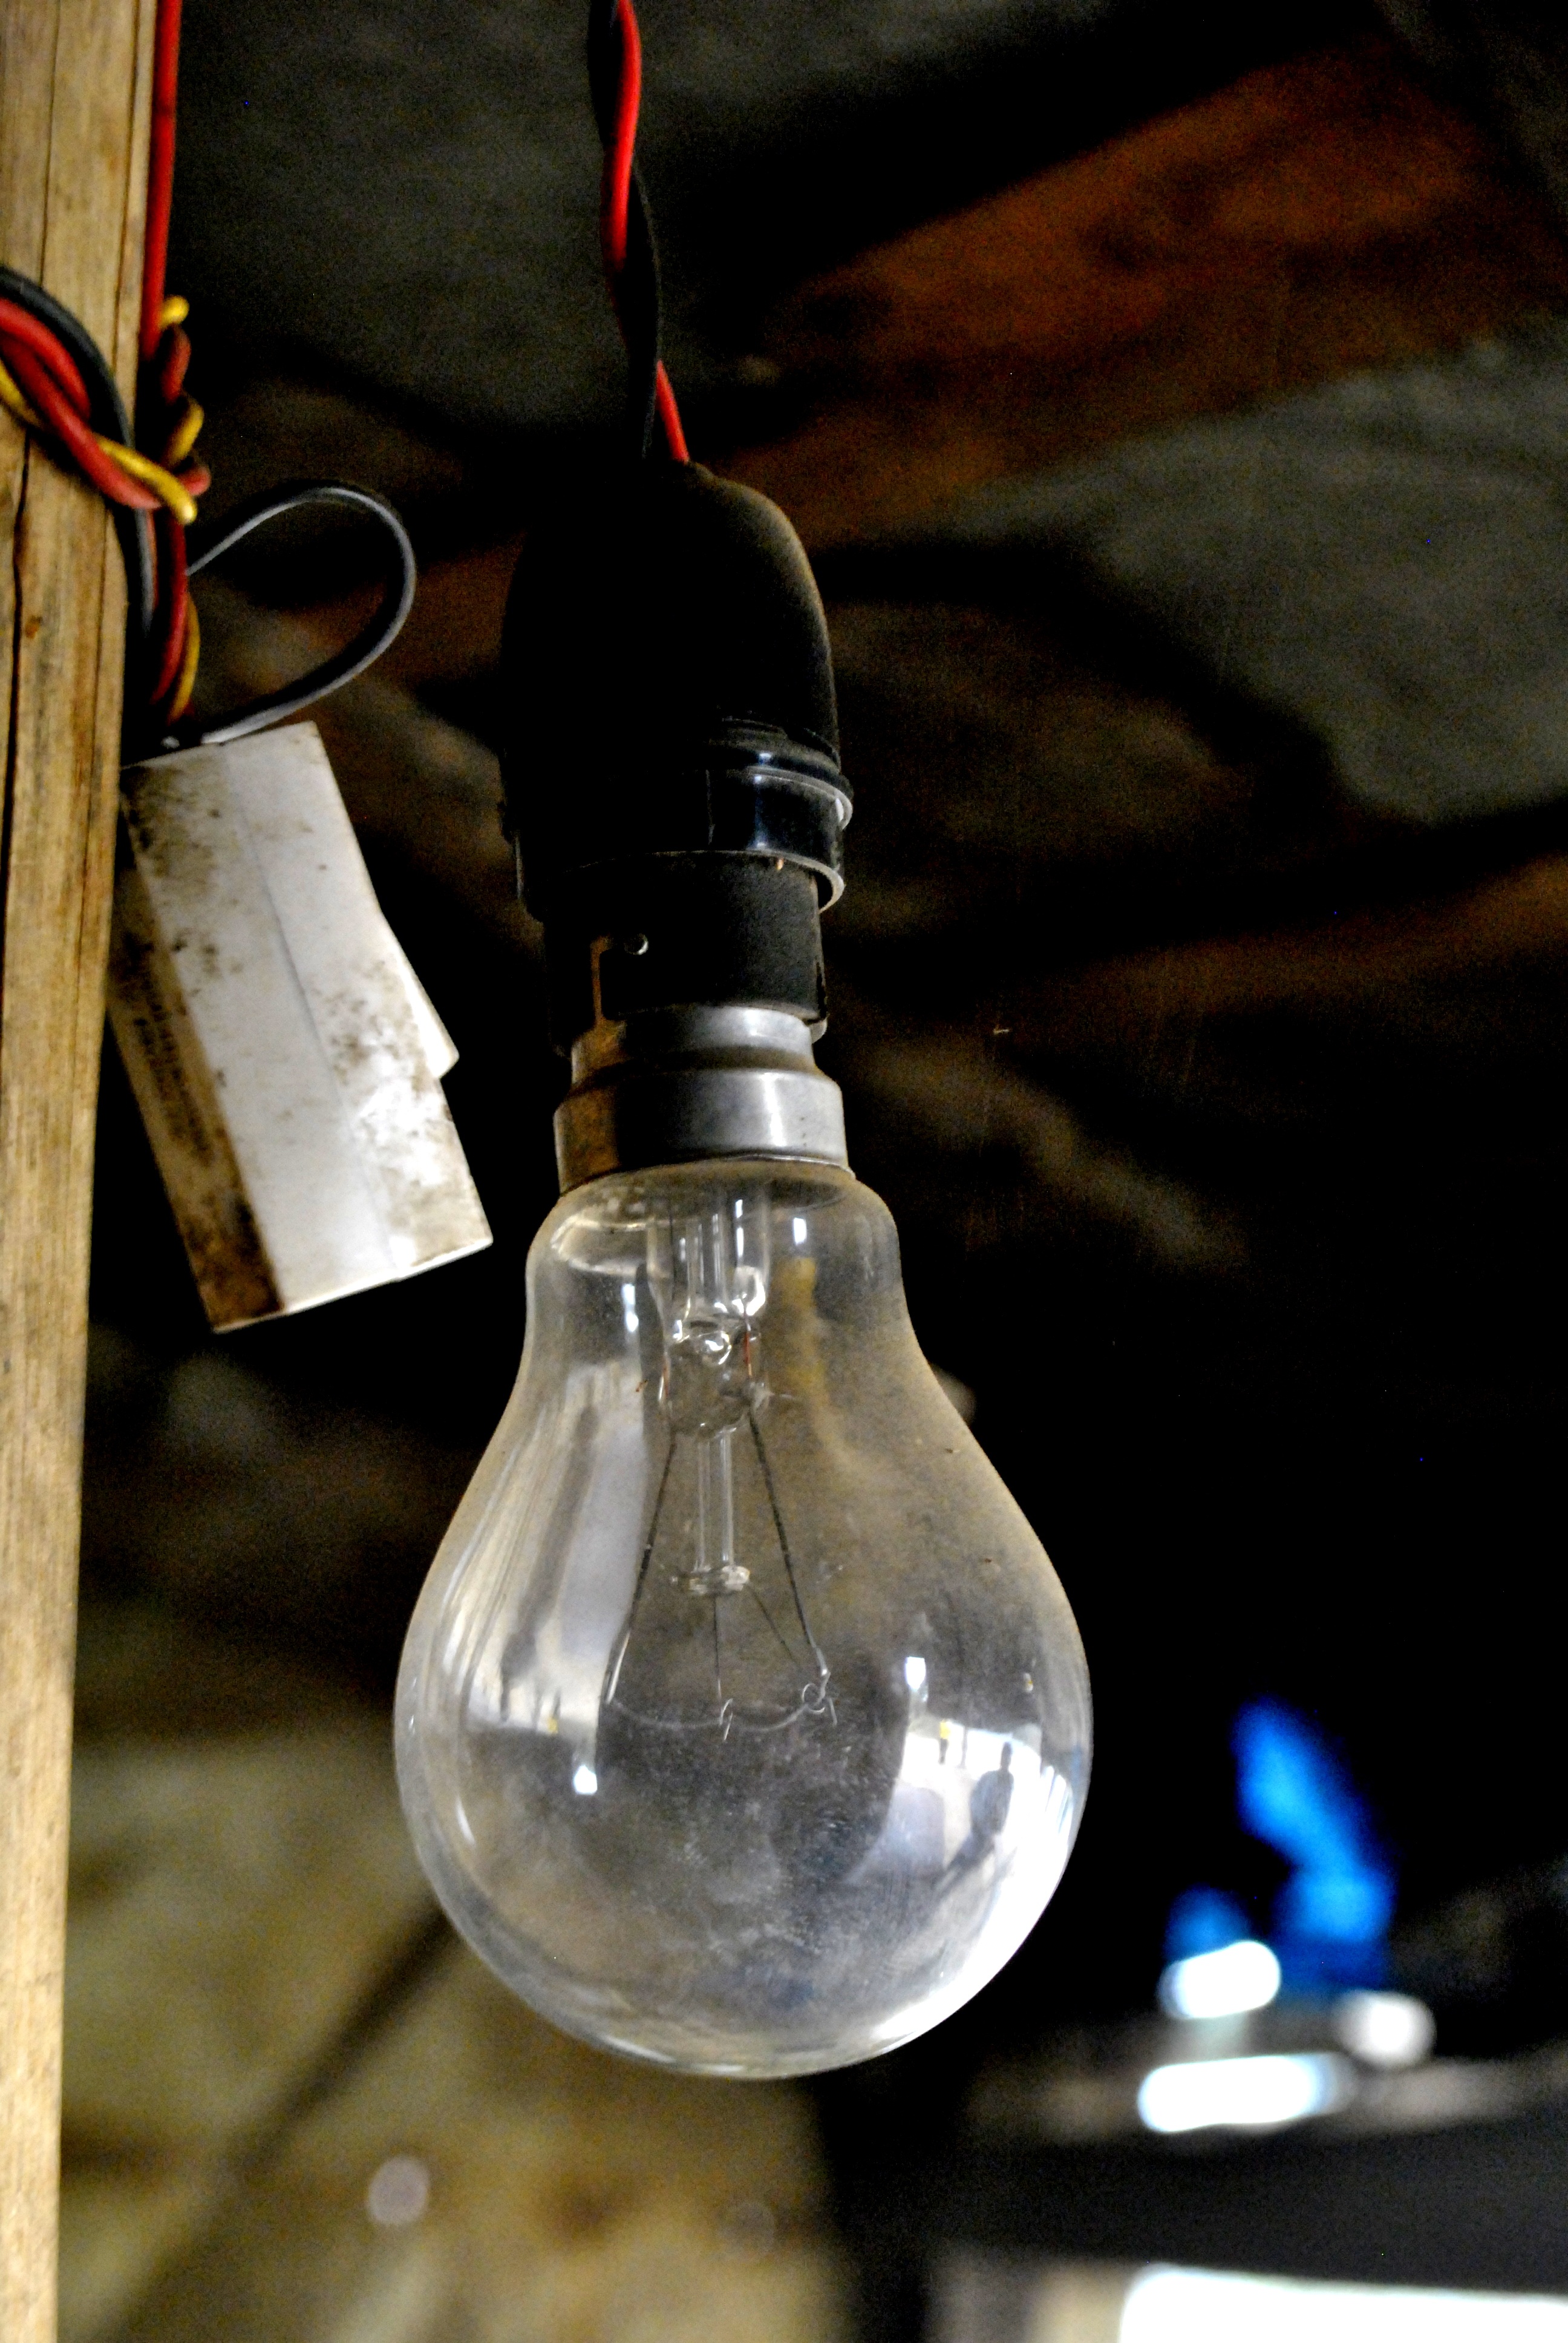
water, light, technology, wine, glass, bulb, electrical, drink, bottle, lamp, electricity, light bulb, lighting, alcohol, wine bottle, energy, wine glass, idea, electric, electric light, incandescent light bulb, distilled beverage, drinkware